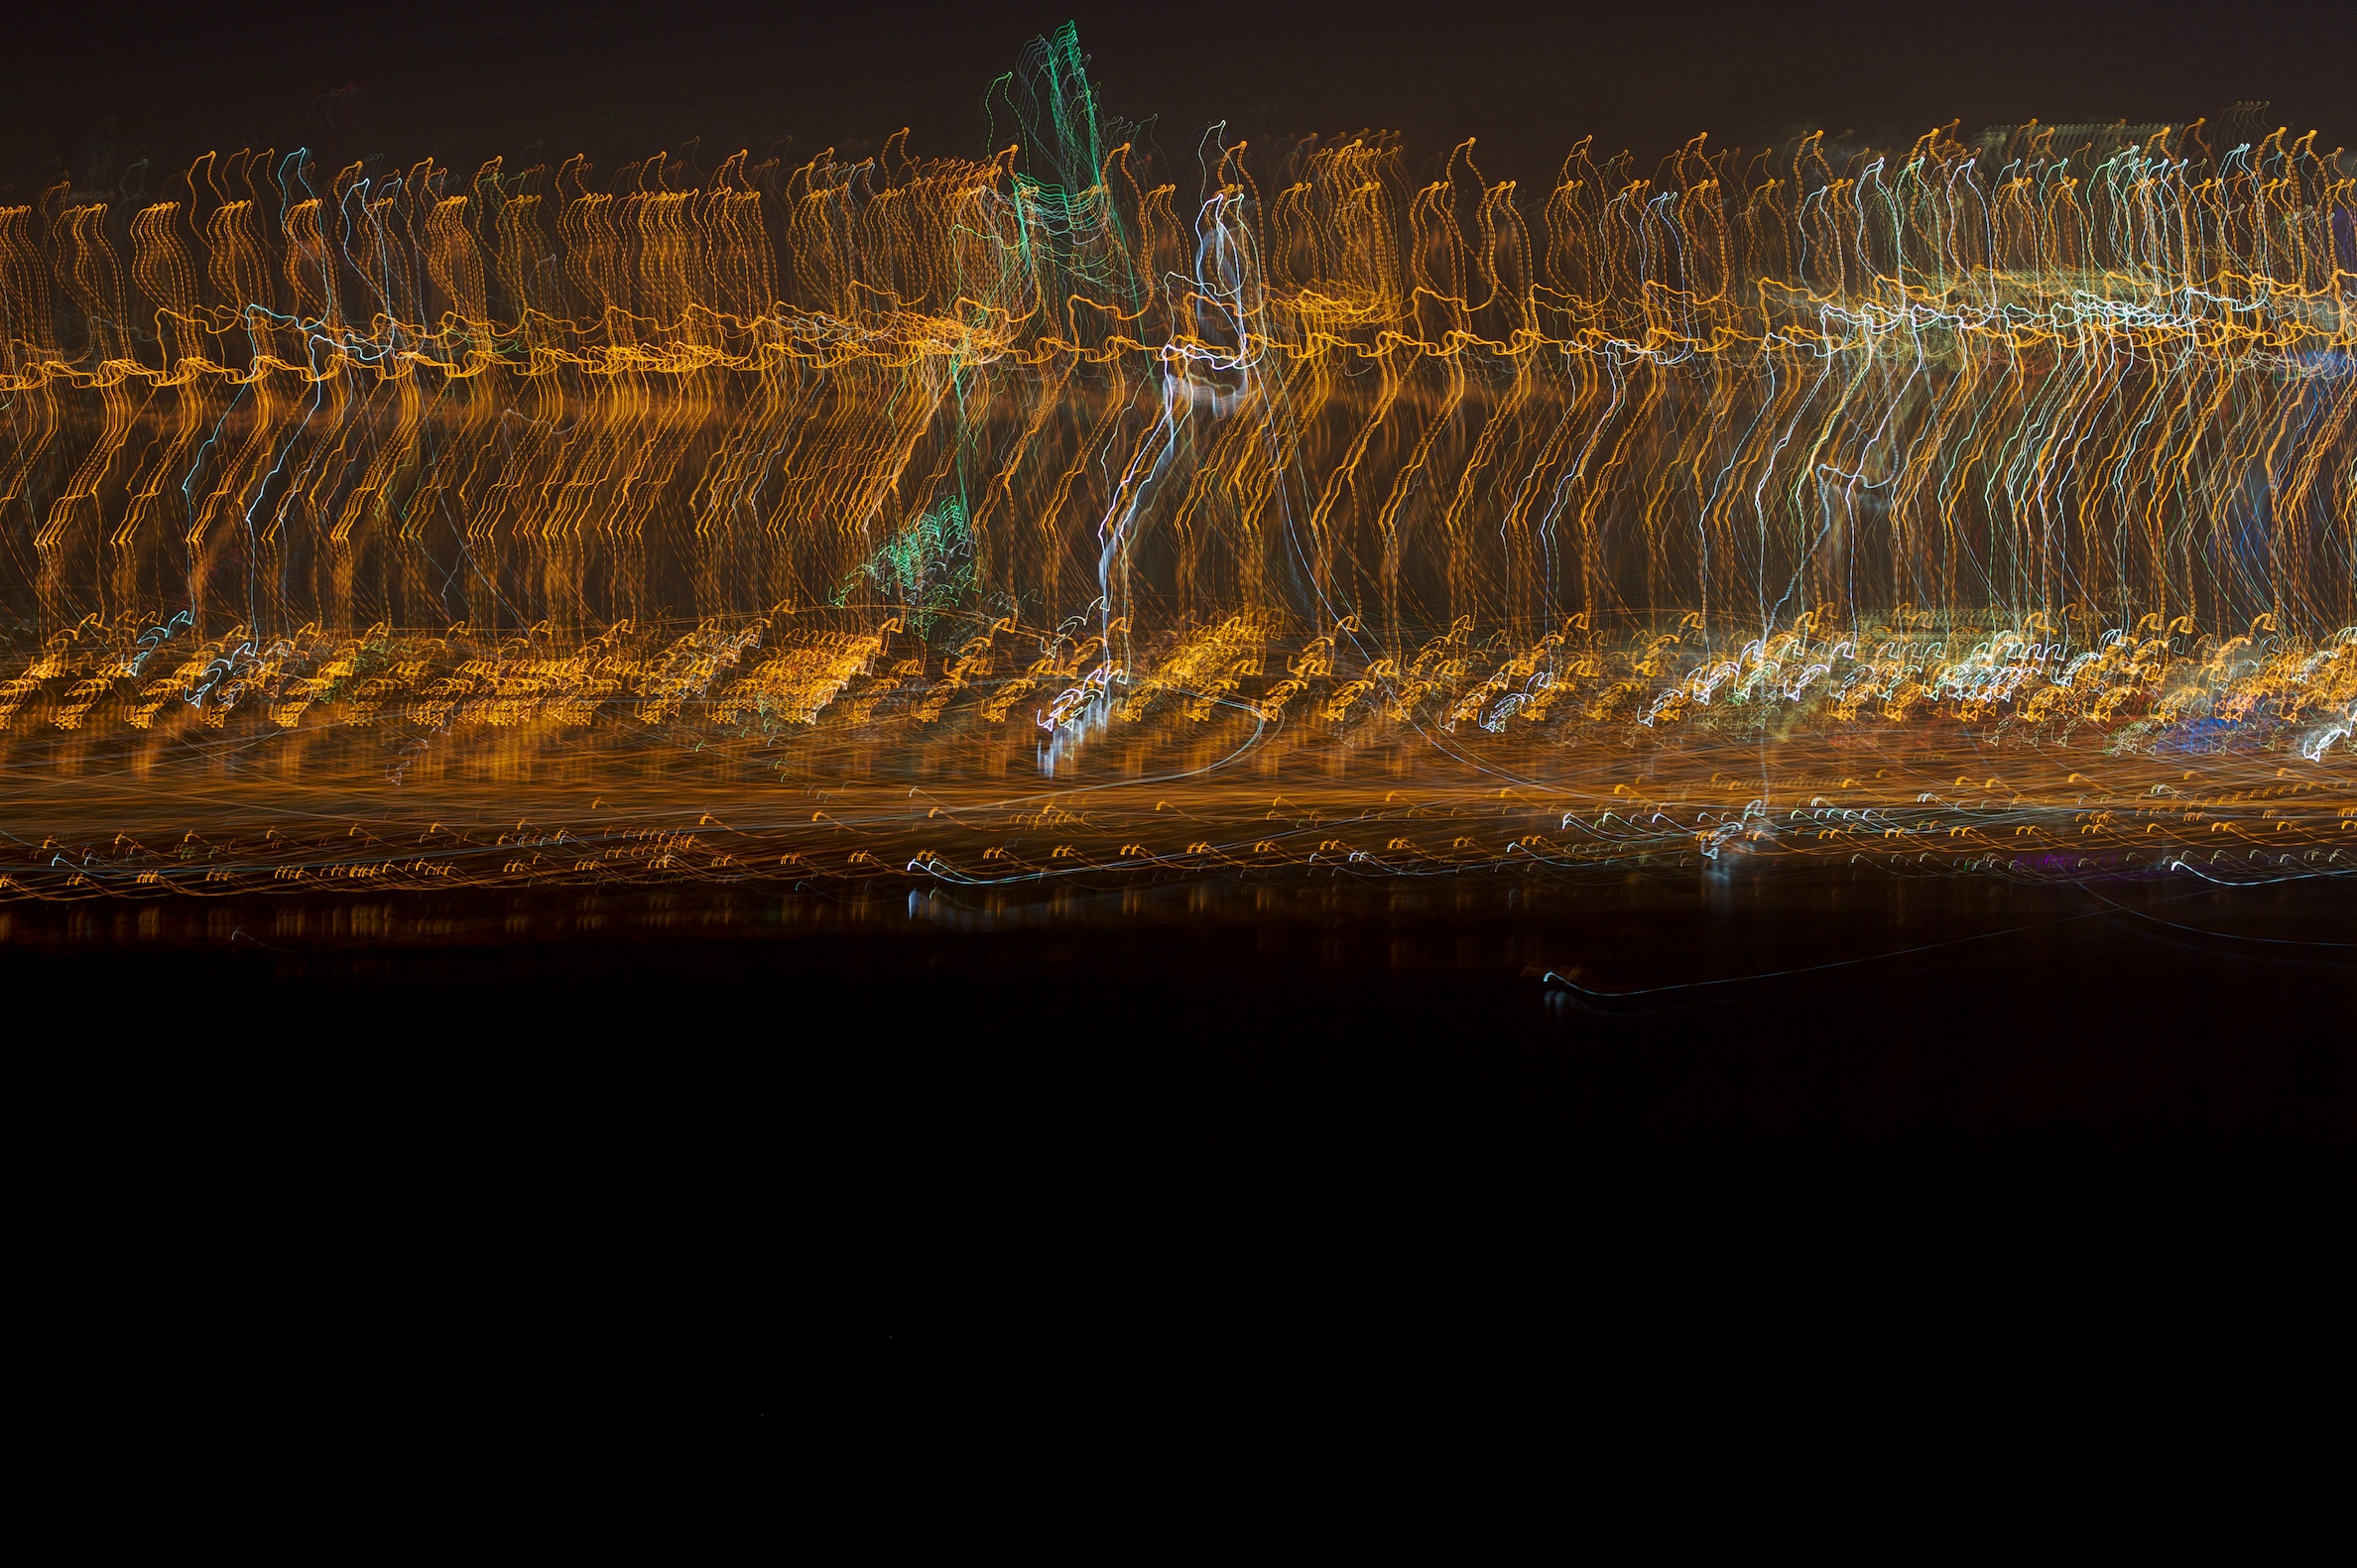
light, night, reflection, darkness, lightpaint, wise09